Francis, Duke of Saxe-Coburg-Saalfeld

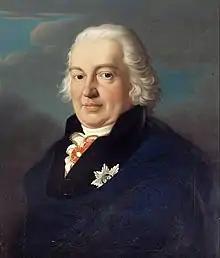
Portrait by Johann Heinrich Schröder, 1800

Francis, Duke of Saxe-Coburg-Saalfeld (in German and fully "Franz Friedrich Anton, Herzog von Sachsen-Coburg-Saalfeld", 15 July 1750 – 9 December 1806), was a reigning Duke of Saxe-Coburg-Saalfeld, one of the ruling Thuringian dukes of the House of Wettin. As progenitor of a line of Coburg princes who, in the 19th and 20th centuries, ascended the thrones of several European realms, he is a patrilineal ancestor of the royal houses of Belgium and Bulgaria (and also of Portugal until the death of King Manuel II in 1932 and the United Kingdom until the death of Queen Elizabeth II in 2022), as well as of several queens consort and the empress consort of Mexico in the 1860s.